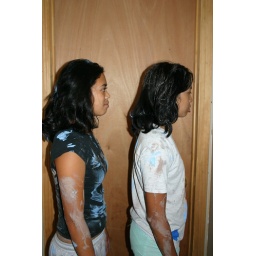
we're covered in blue and brown paint